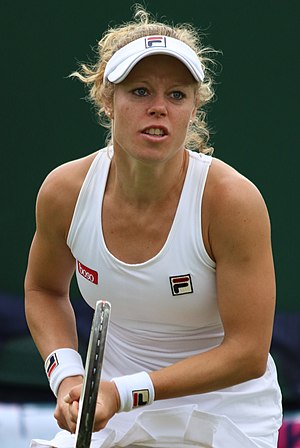
Laura Siegemund
Laura Siegemund er en professionel kvindelig tennisspiller fra Tyskland.